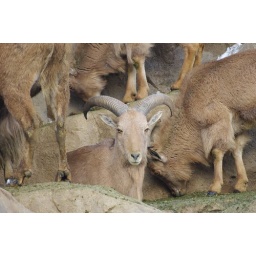
Snow sheep in Seoul Zoo. Practically the only animals one can see when visiting the zoo during the snowy season.